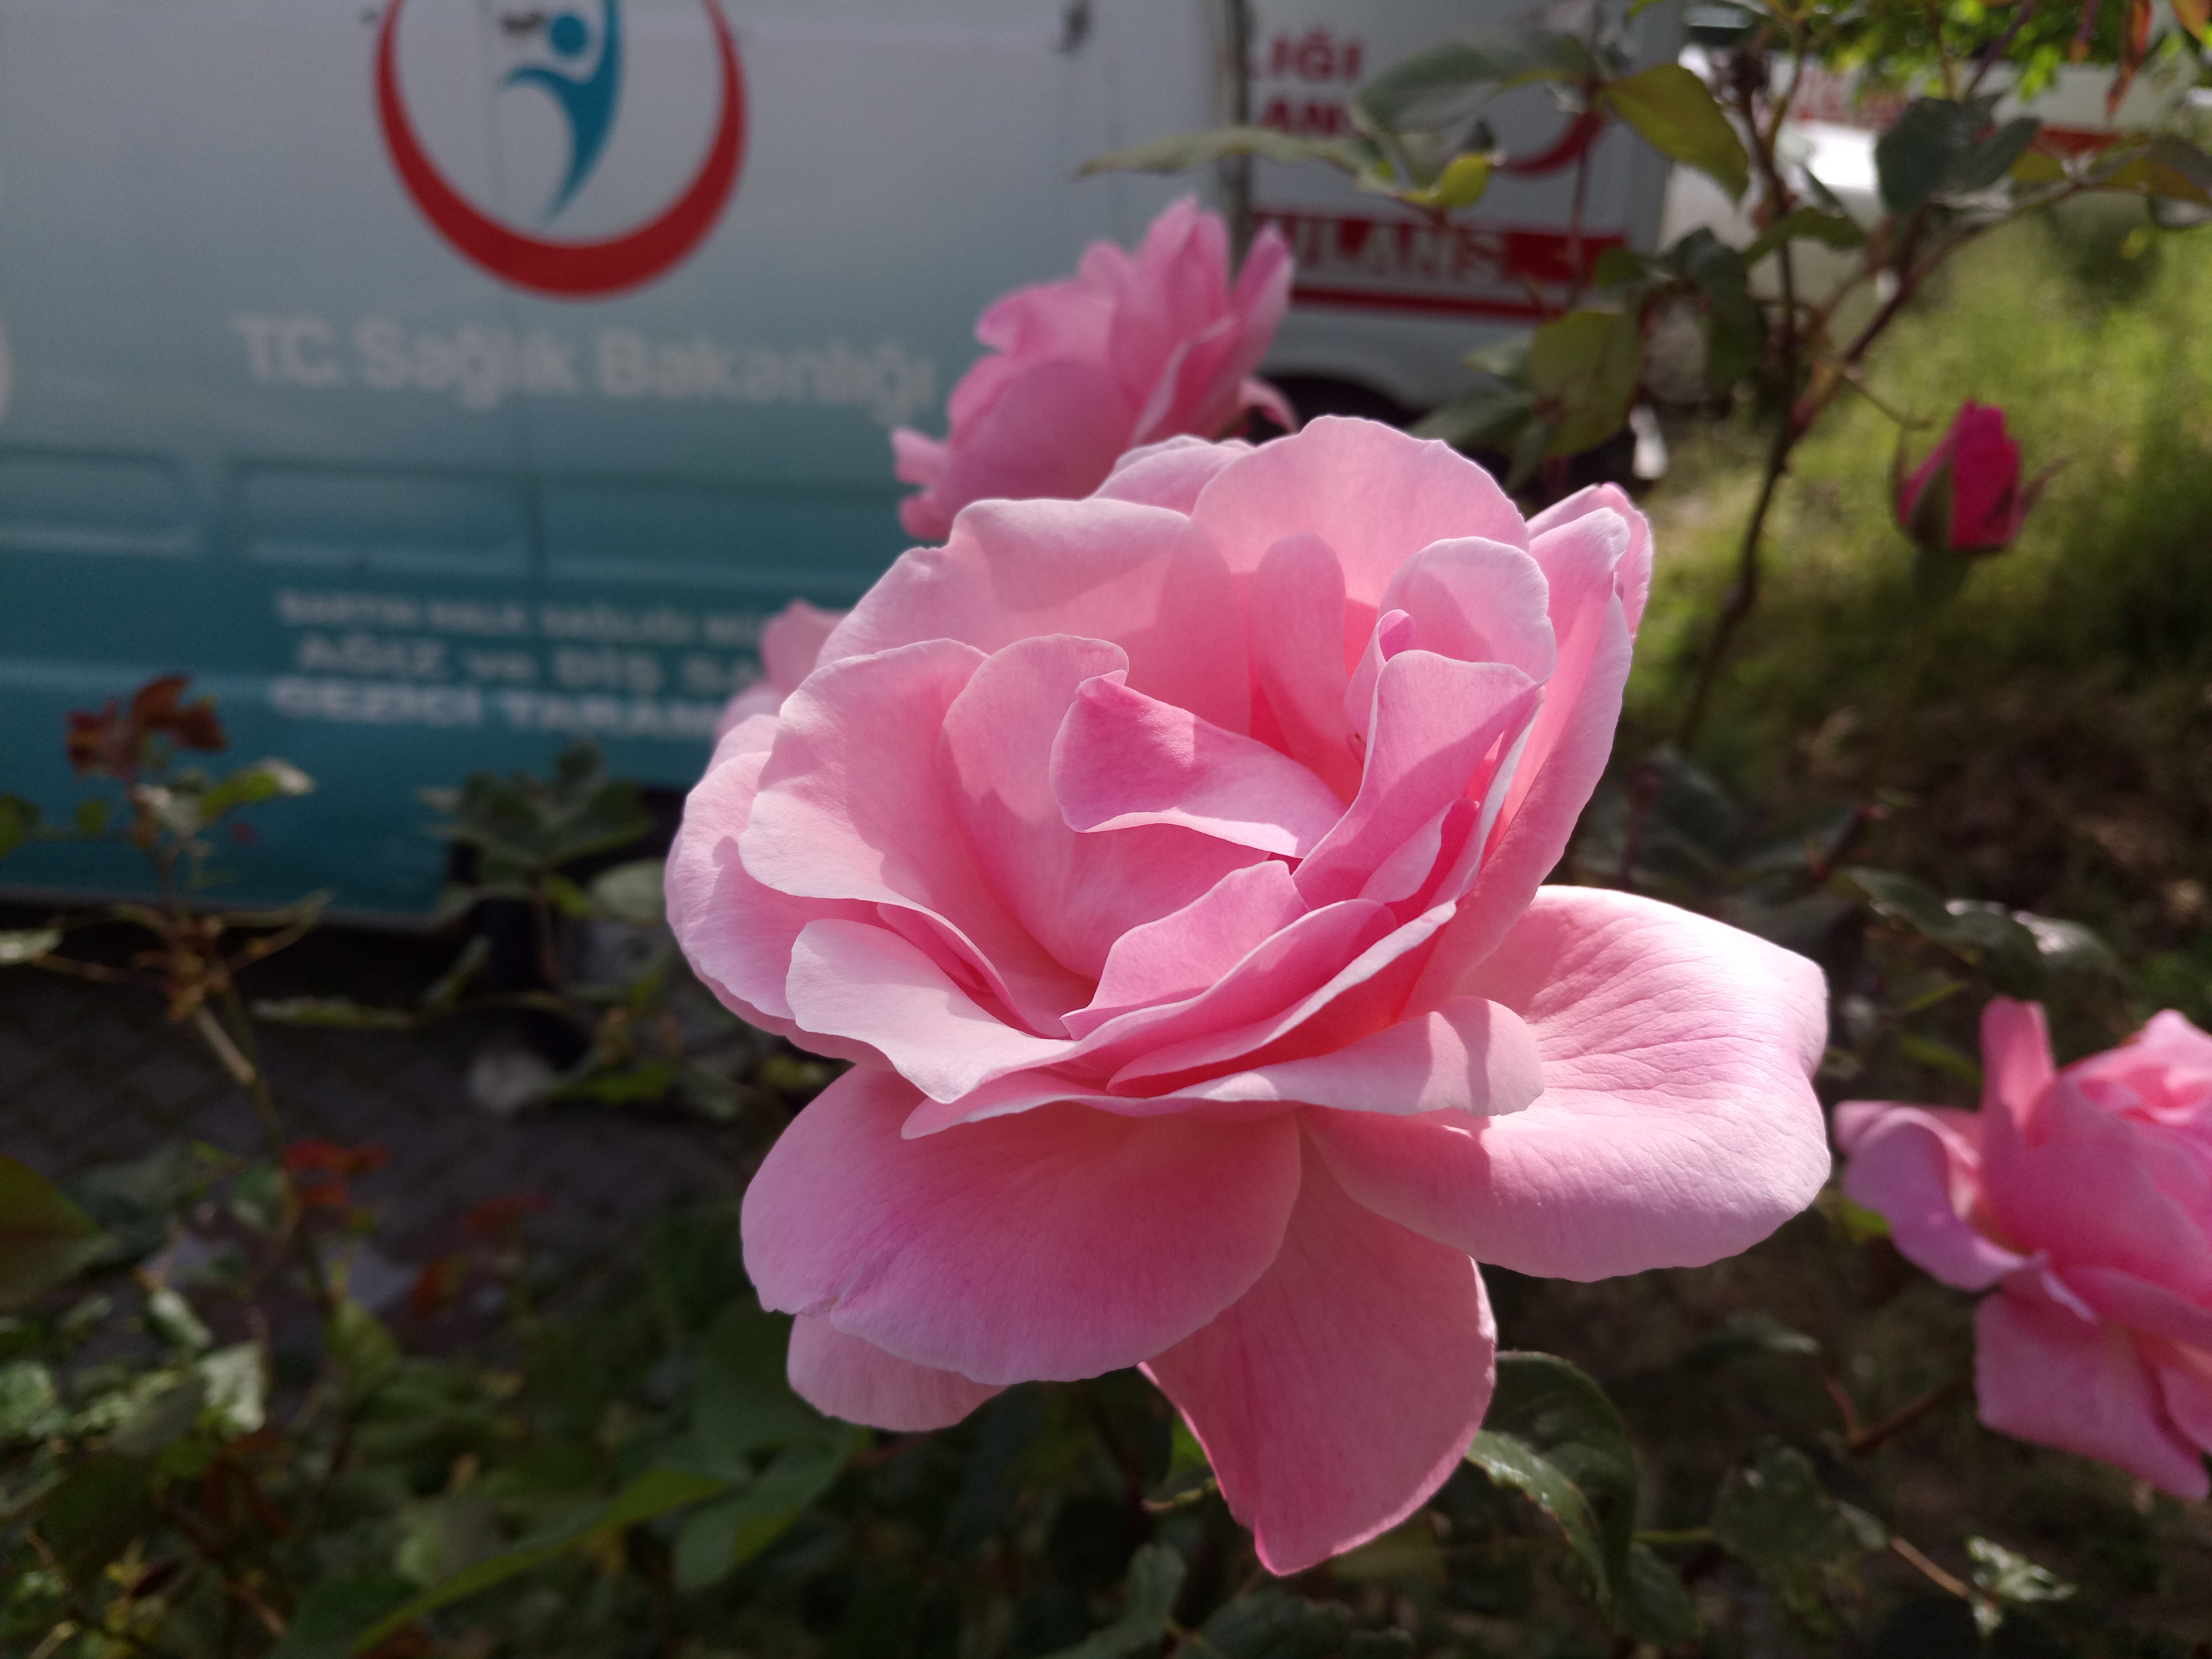
rose, flower, bud, nature, flowering plant, petal, pink, rose family, garden roses, floribunda, plant, rosa centifolia, rose order, botany, japanese camellia, camellia sasanqua, Chinese peony, camellia, spring, china rose, common peony, Hybrid tea rose, theaceae, plant stem, annual plant, begonia, rosa gallica, peony, herbaceous plant, pink family, wildflower, perennial plant